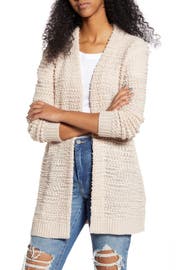
nubby texture and an open front design bring laid back style to this long cardigan worth spending a whole lot of time in